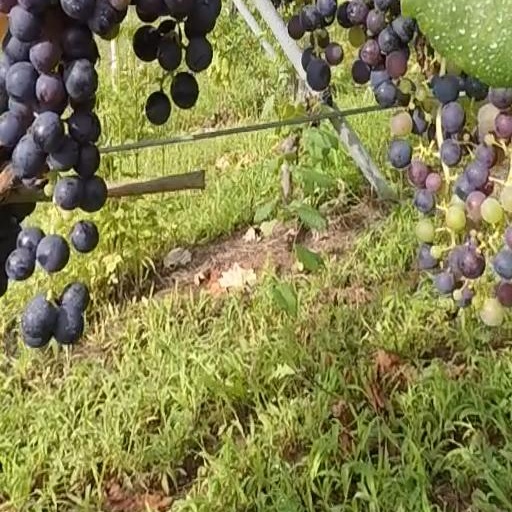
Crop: grape